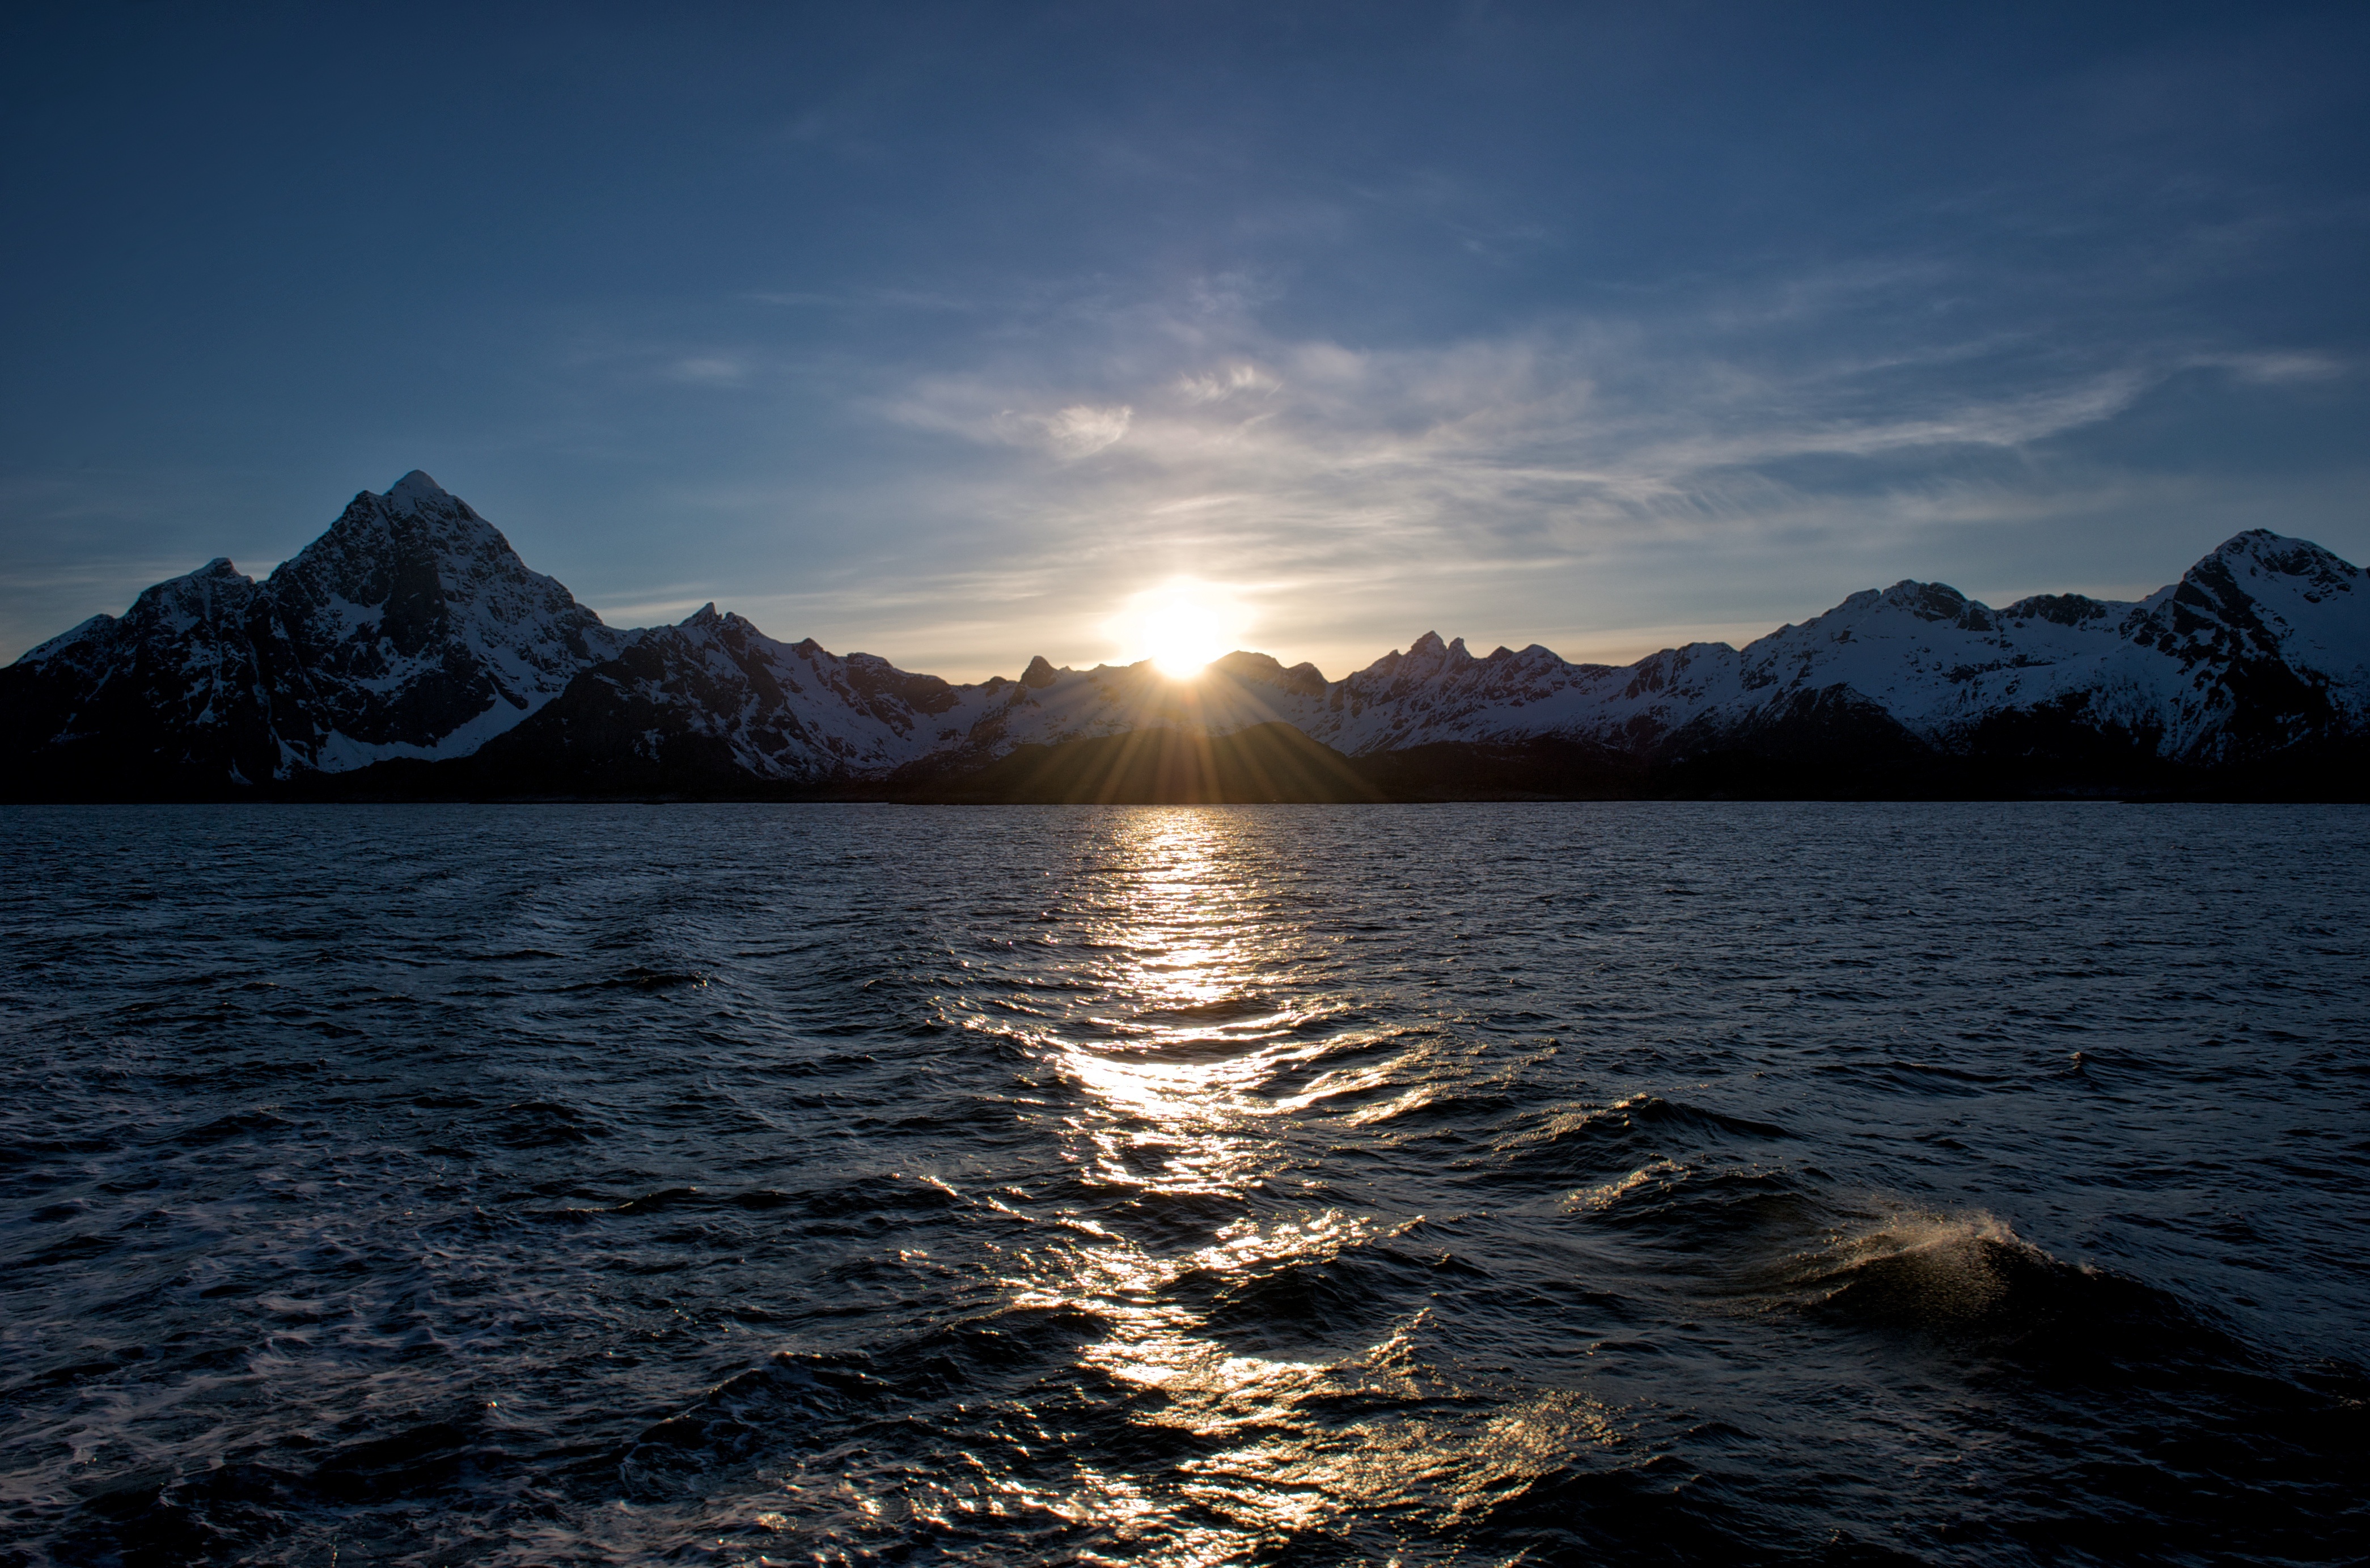
landscape, sea, coast, nature, ocean, horizon, mountain, snow, cloud, sky, sunrise, sunset, sunlight, morning, shore, wave, lake, dawn, travel, dusk, evening, reflection, bay, body of water, mountains, outlook, loch, norway, norge, scandinavia, lofoten, hurtigruten